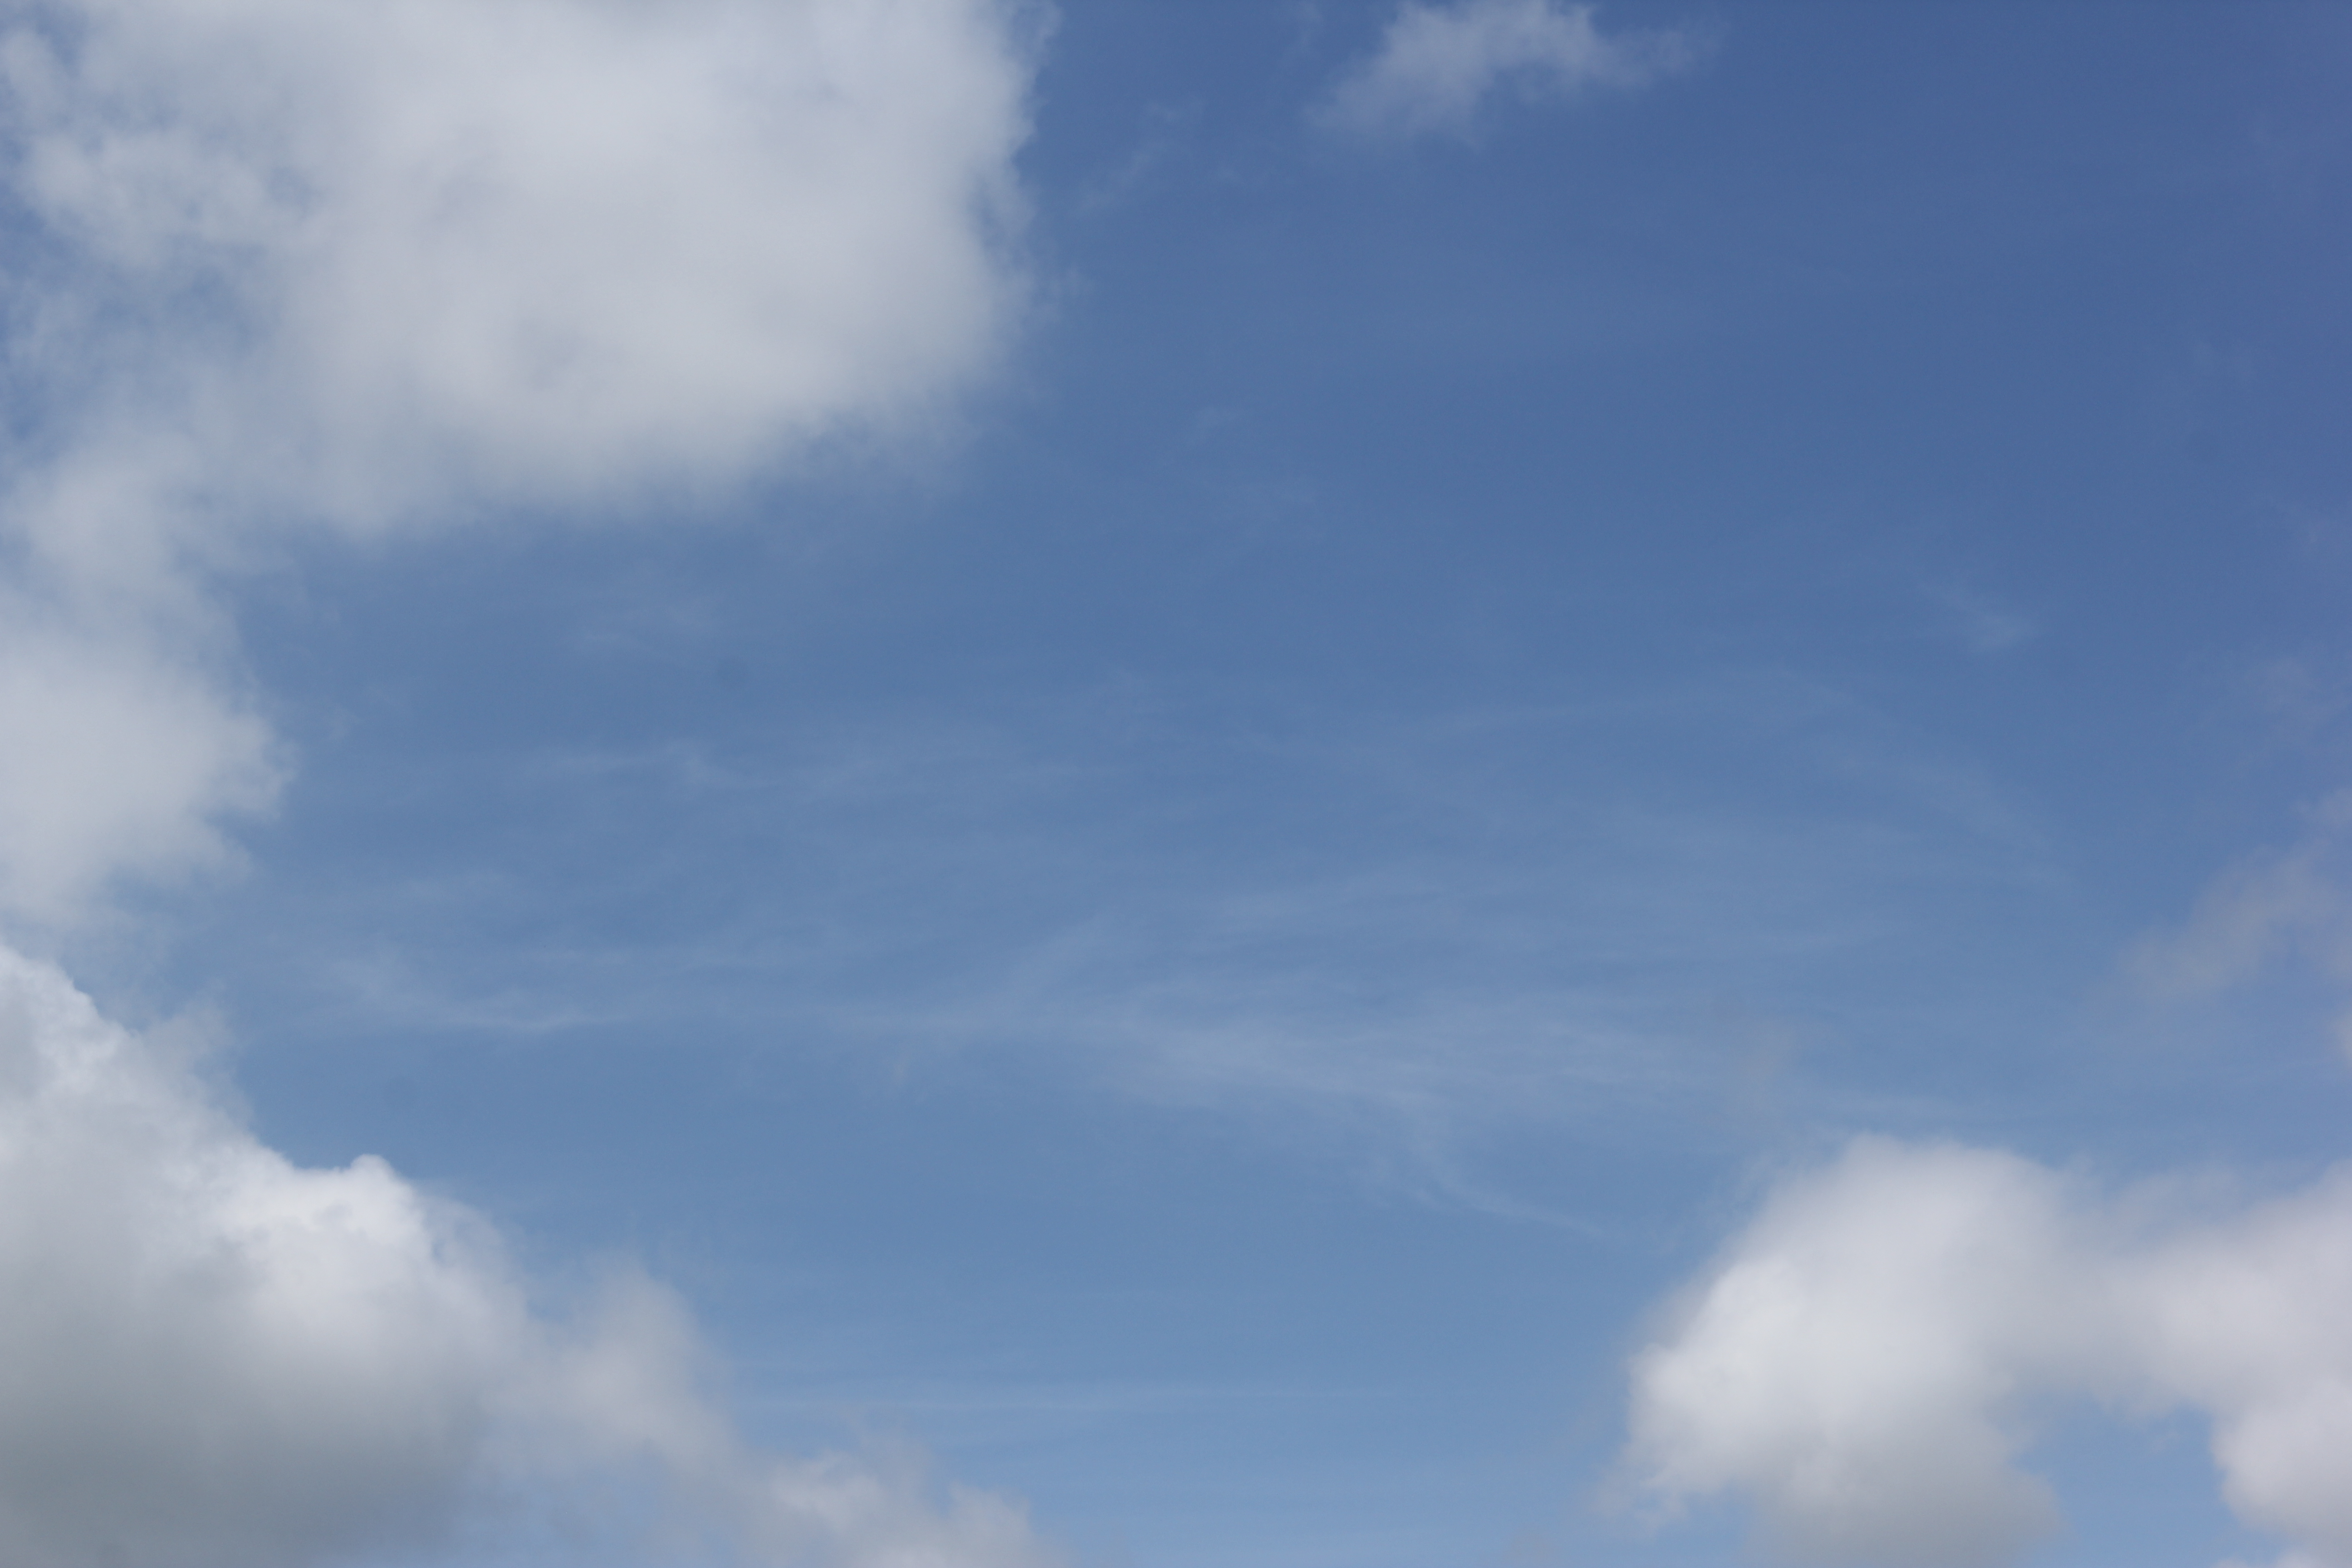
Cloud type: Cirrostratus